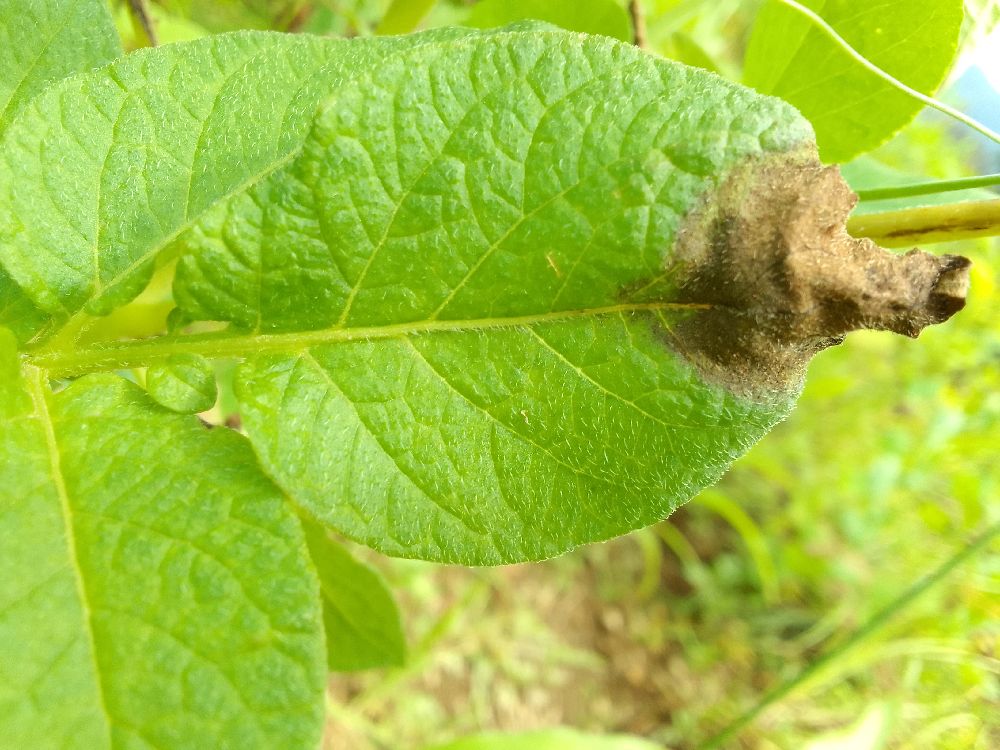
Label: Late blight